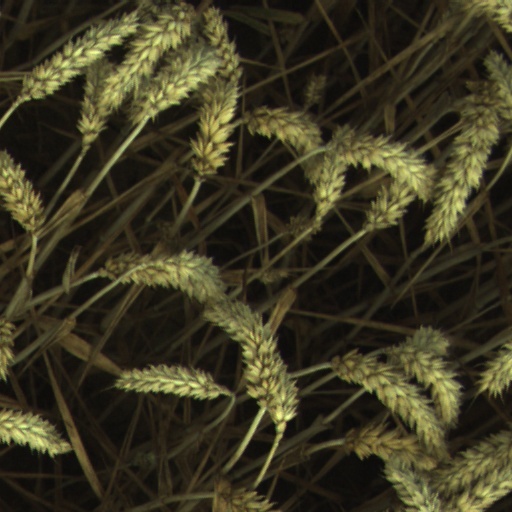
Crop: wheat